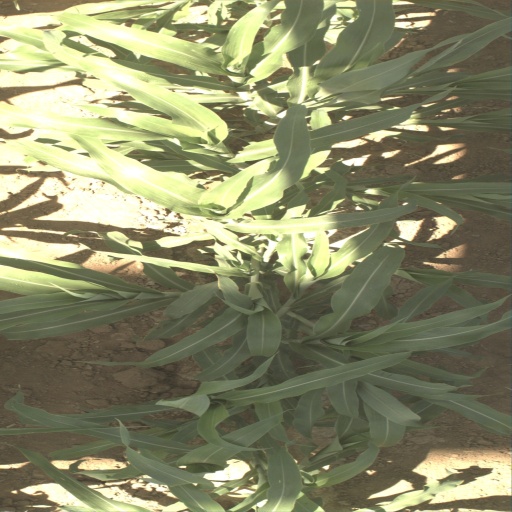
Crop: sorghum